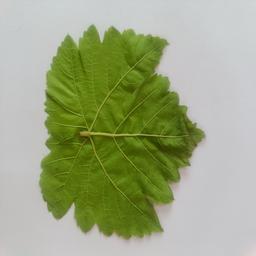
Label: Healthy Leaves